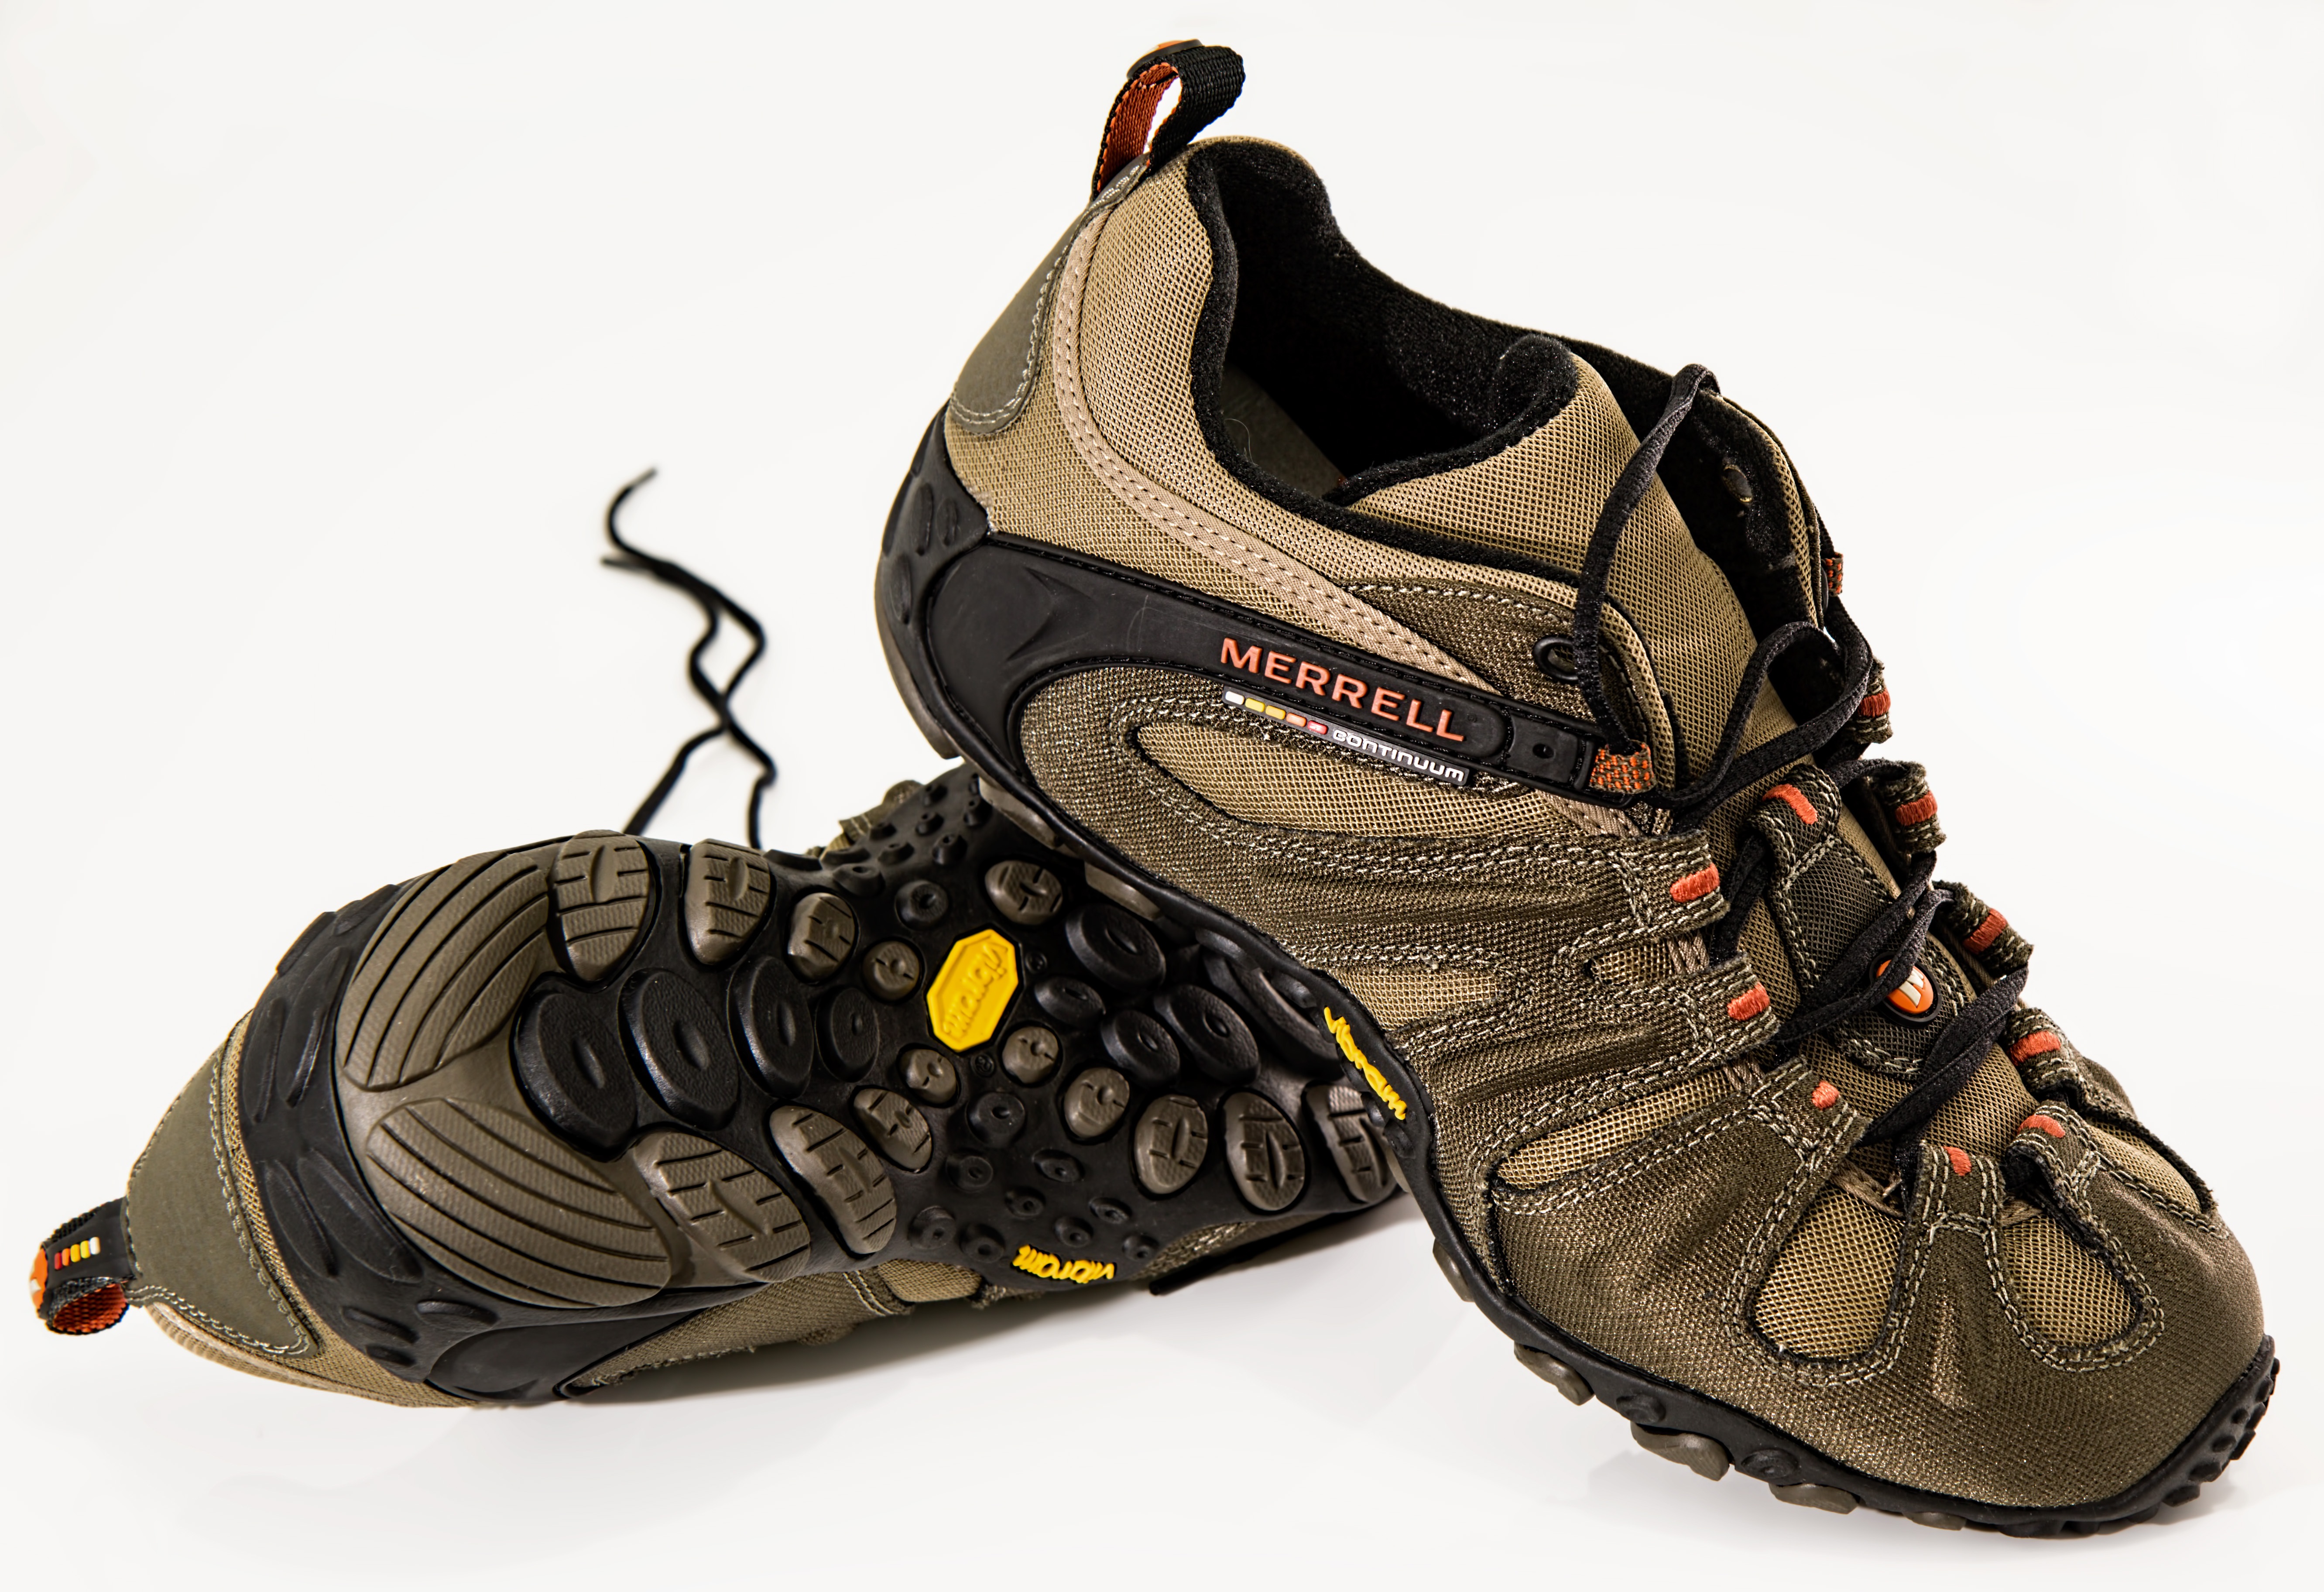
outdoor, walking, shoe, sport, leather, run, training, brown, jogging, climbing, exercise, leisure, fitness, activity, product, hiking shoes, shoes, sneakers, footwear, pair, wellness, jog, outdoor shoe, athletic shoe, merrell, vibram, hiking shoe